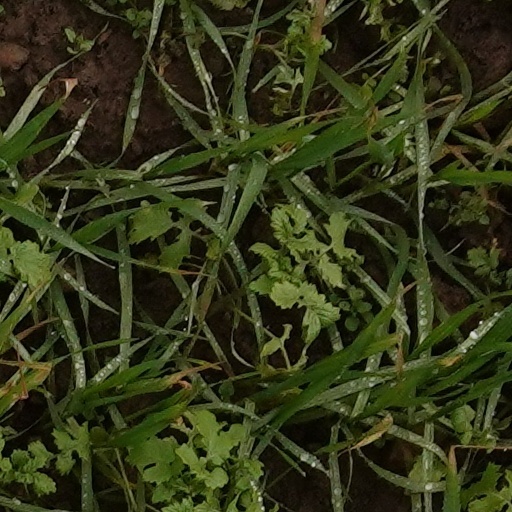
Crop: wheat